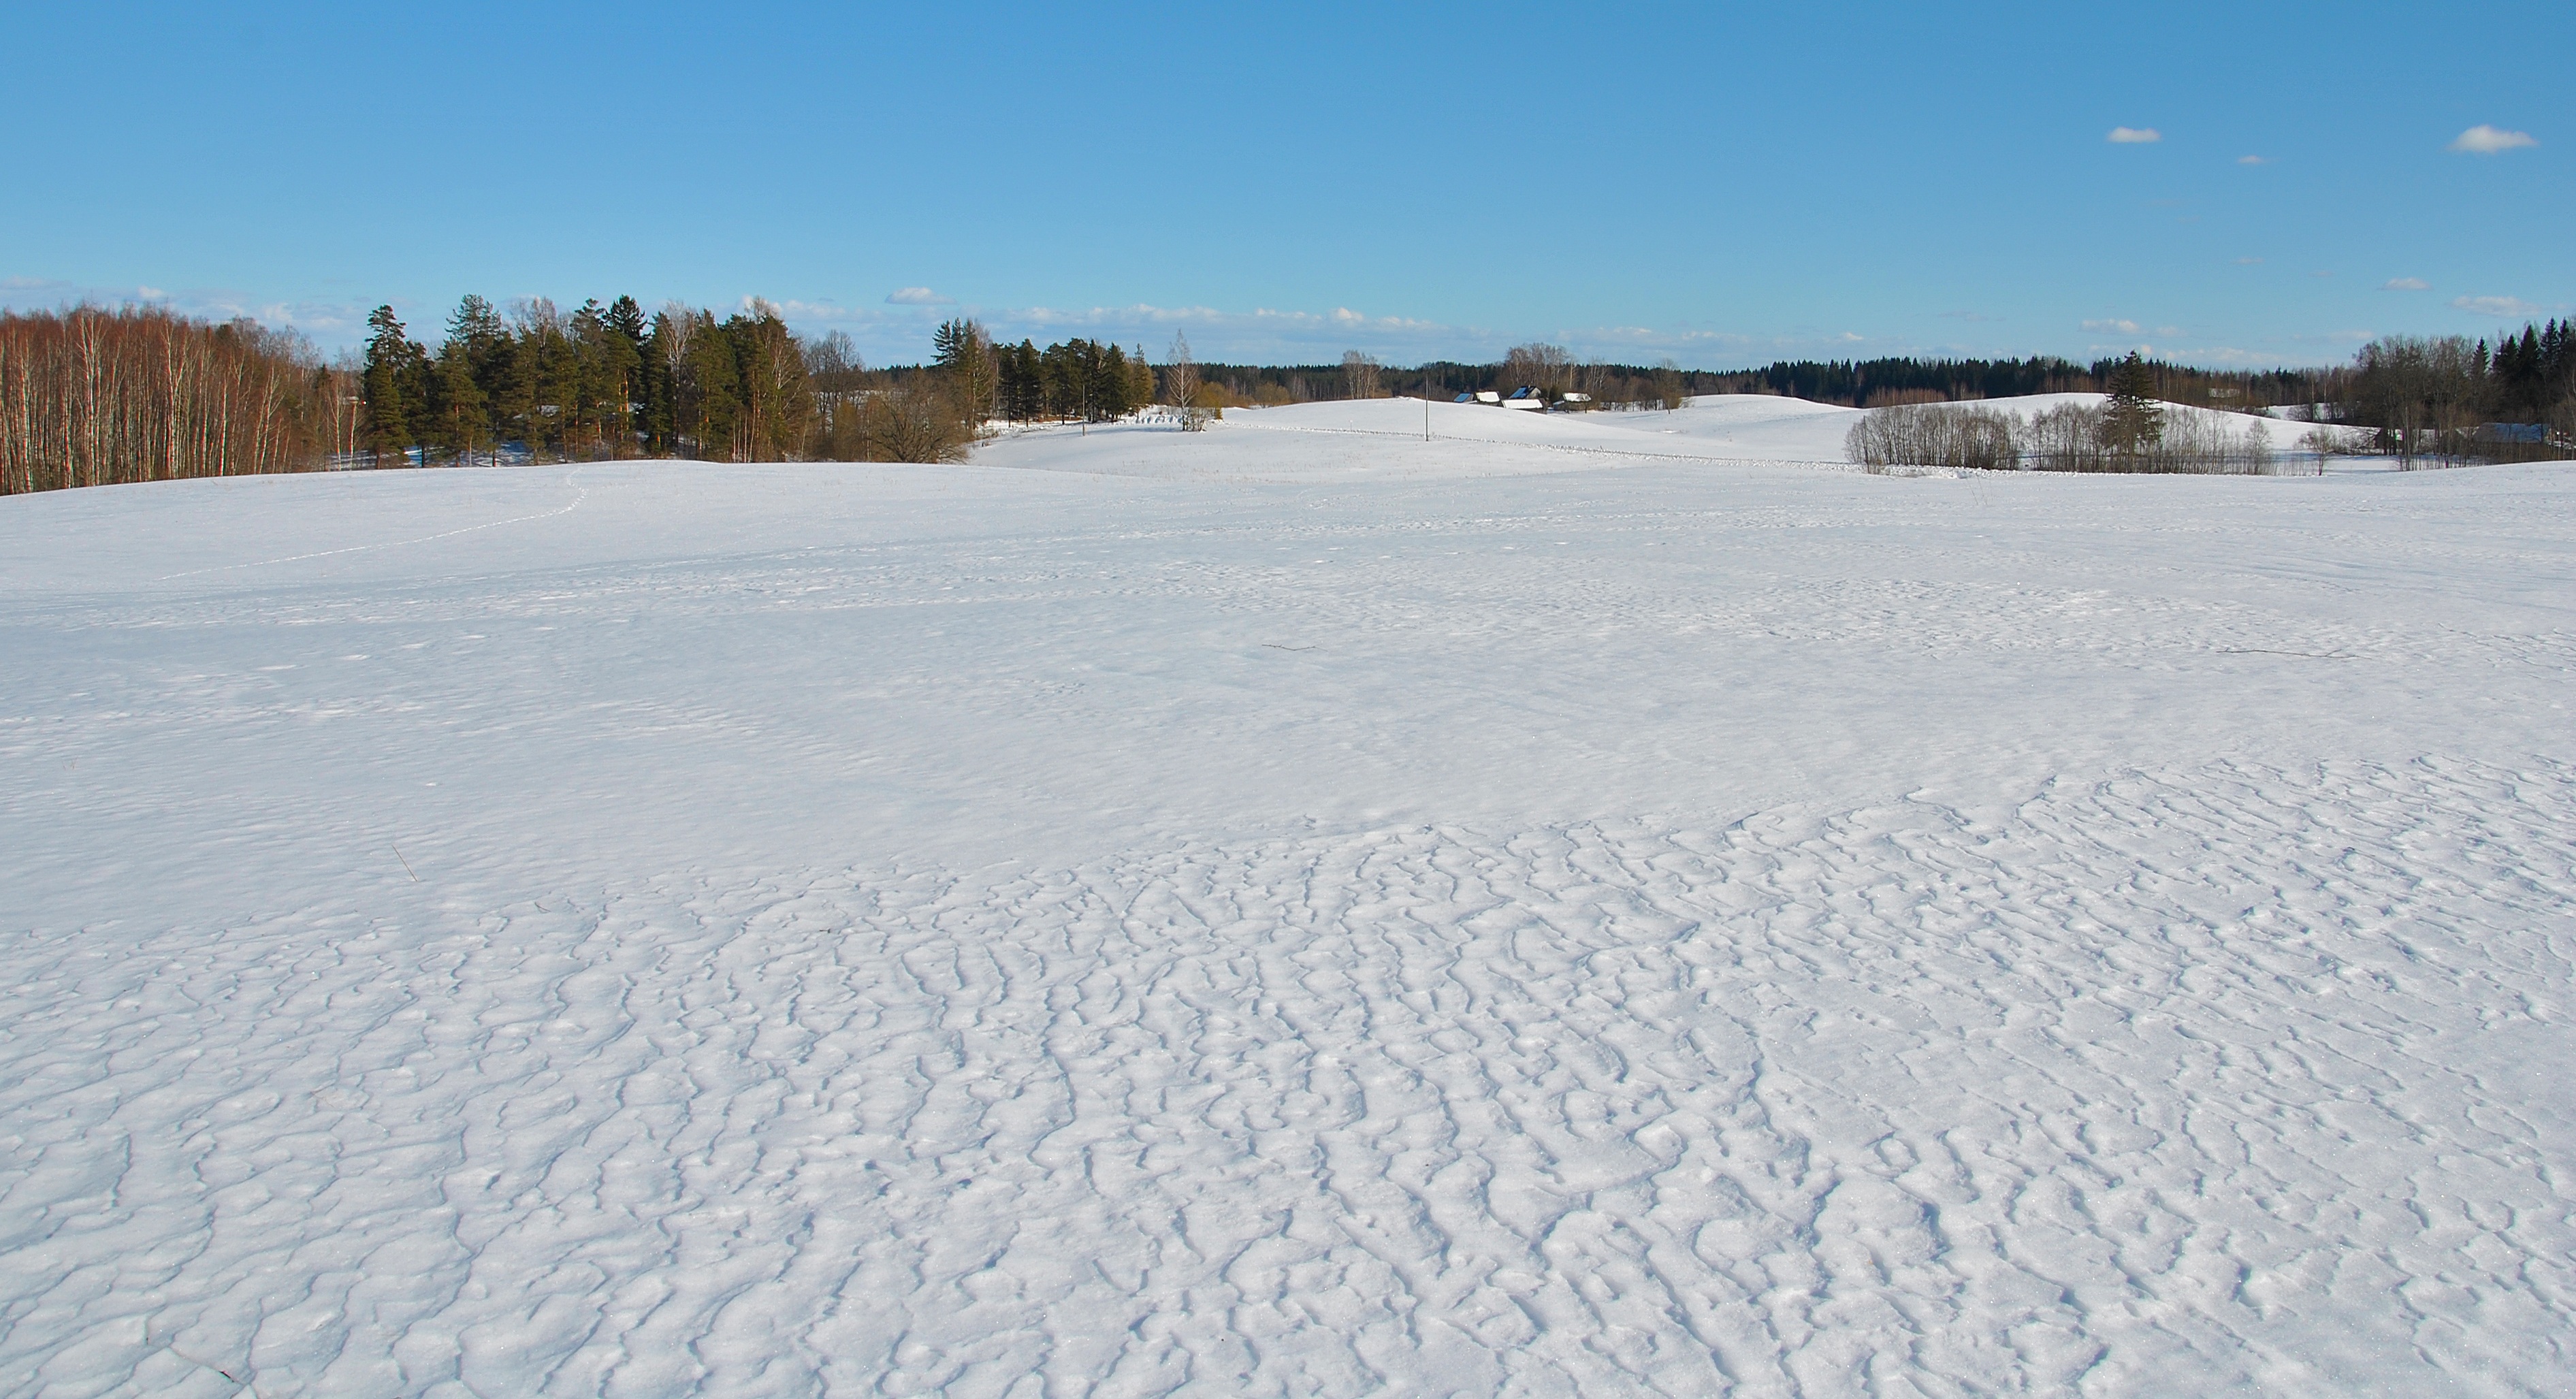
landscape, nature, forest, outdoor, snow, cold, winter, sky, white, frost, ice, scenic, weather, blue, arctic, season, snowfall, happy, icy, piste, freezing, geological phenomenon